Green Building (MIT)

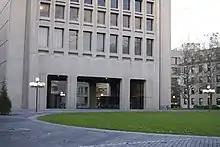
The open breezeway channels high winds in stormy weather.

When the Green Building was first opened, the isolated prominence of the building and its relative proximity to the Charles River basin led to high wind speeds in the archway at its base. Strong winds sometimes prevented people from entering or leaving the building through the hinged main doors, forcing occupants to use a basement tunnel connecting to other buildings. Large wood panels were temporarily erected in the open concourse to block the wind, and revolving doors were later installed at the ground floor entries to somewhat ameliorate the problem. Several windows cracked and at least one large windowpane popped out on an upper floor, in part due to the effects of wind, eventually requiring all the windows to be replaced. A few years later, similar problems occurred in Boston's John Hancock Tower, a 60-story skyscraper designed by the same architectural firm.